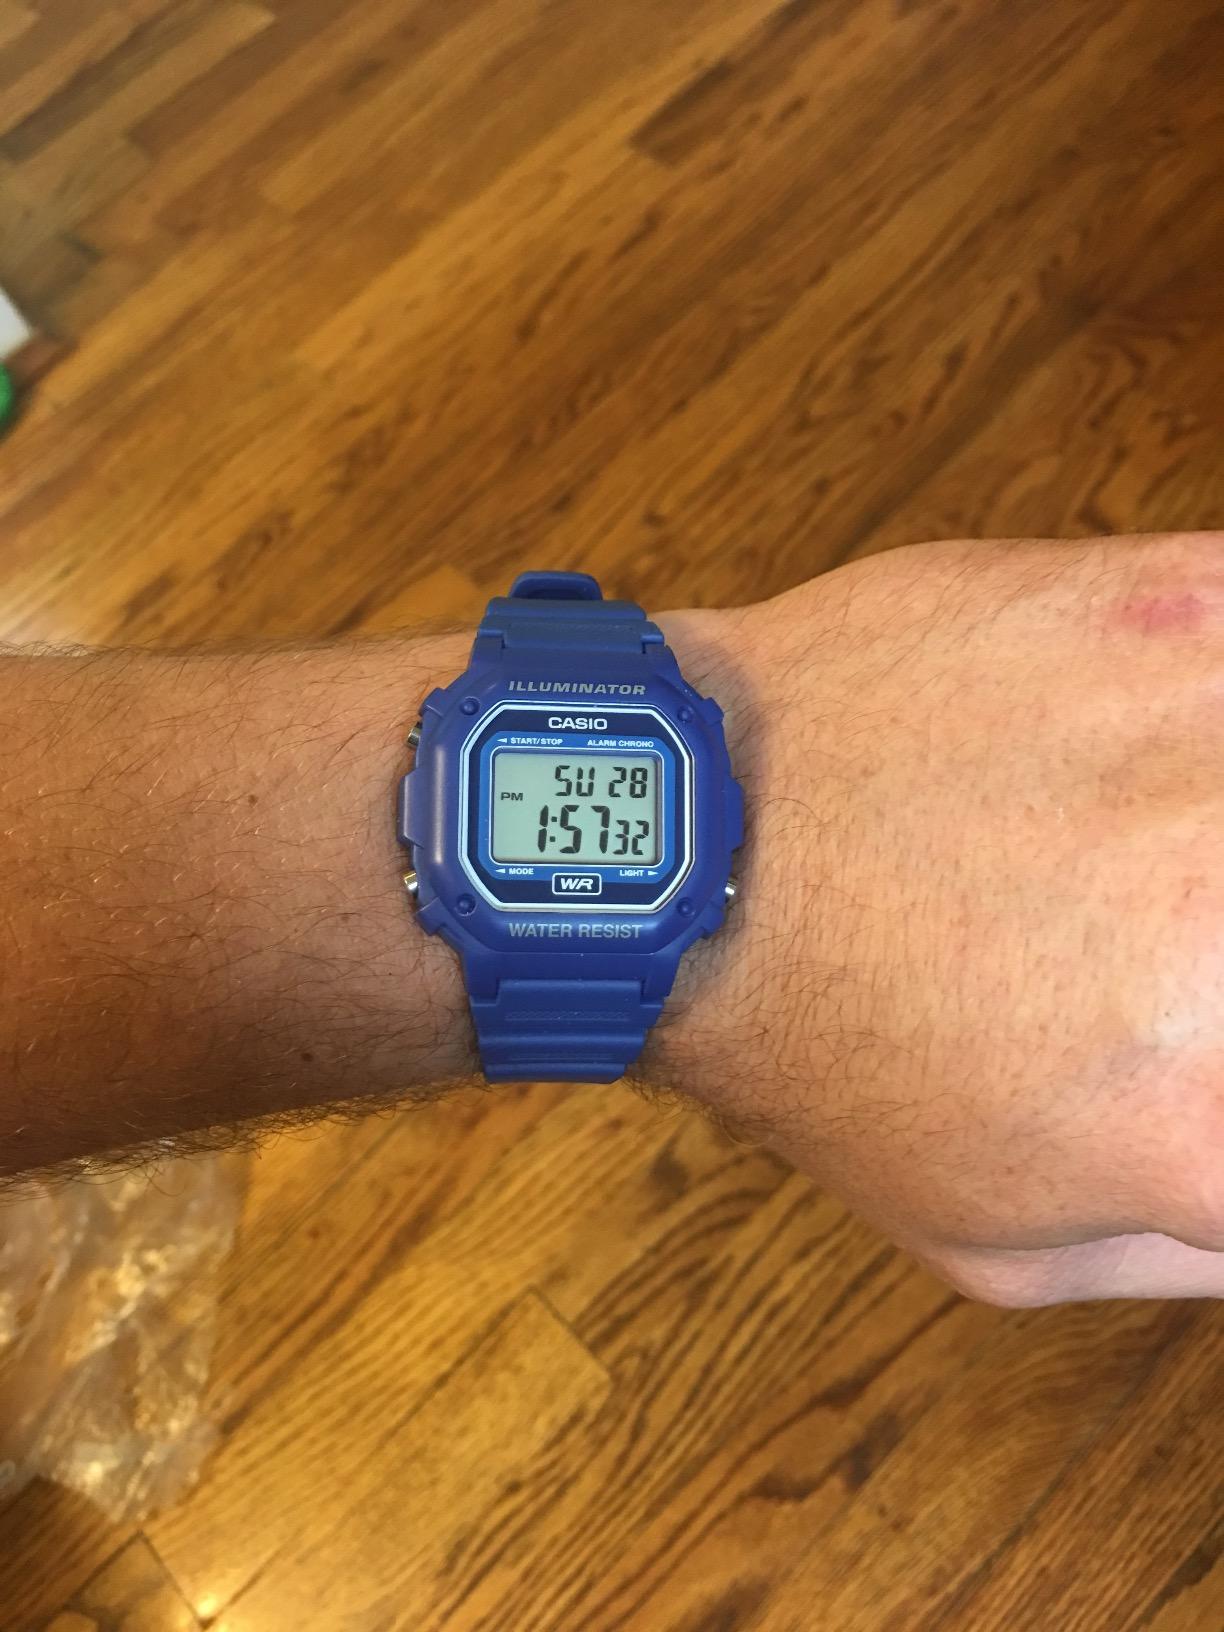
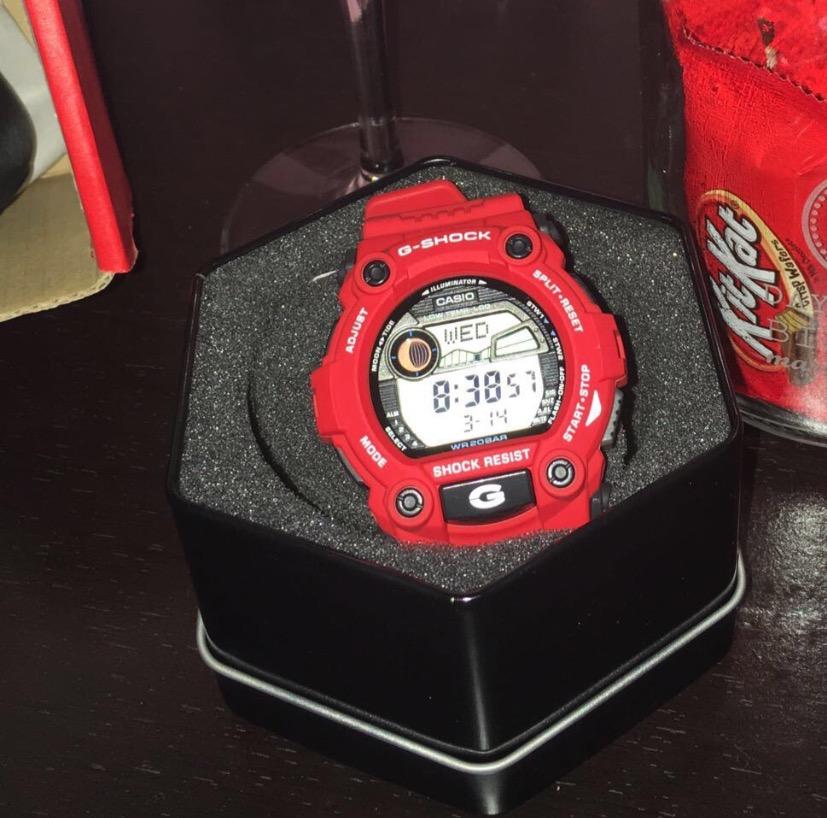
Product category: accessories_watch
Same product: no